Tzipi Livni

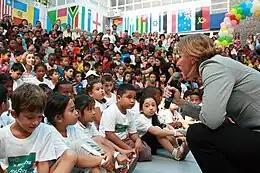
Tzipi Livni at Biyalik Rogazin

In December 2009, Livni travelled to Paris and met with French president Nicolas Sarkozy. "Time is against us," she told reporters following talks at the Elysee Palace that also touched on Iran. "We discussed the need to re-launch the peace process between Israel and the Palestinians, and I believe that this is part of Israel's interest to relaunch the negotiations from the point at which we stopped basically a year ago."